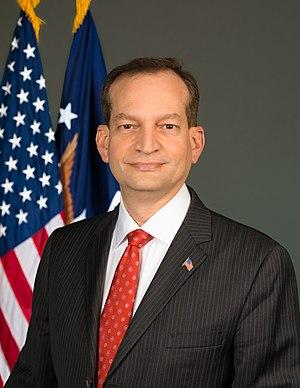
Rene Alexander Acosta, né le 16 janvier 1969 à Miami, est un avocat et homme politique américain. Membre du Parti républicain, il est secrétaire au Travail dans l'administration du président Donald Trump de 2017 à 2019.